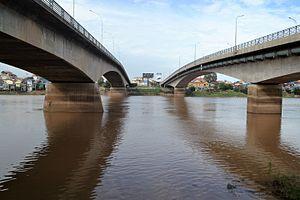
vue côté rive ouest